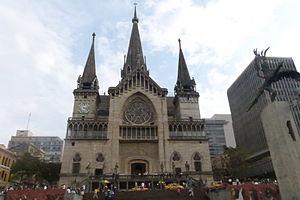
L'Eje Cafetero, français : zone caféière, également appelé Triangle du Café, est une région géographique, culturelle, économique et écologique de Colombie située dans les départements de Caldas, Risaralda, Quindío, la région nord-est du Valle del Cauca, la région sud-est de l'Antioquia et le nord-ouest du Tolima et comprend les villes chefs-lieux des trois premiers départements cités, Manizales, Pereira et Armenia. Cette région fut un centre notable de production du caoutchouc au début du XXe siècle avant de se dédier à la production du café.